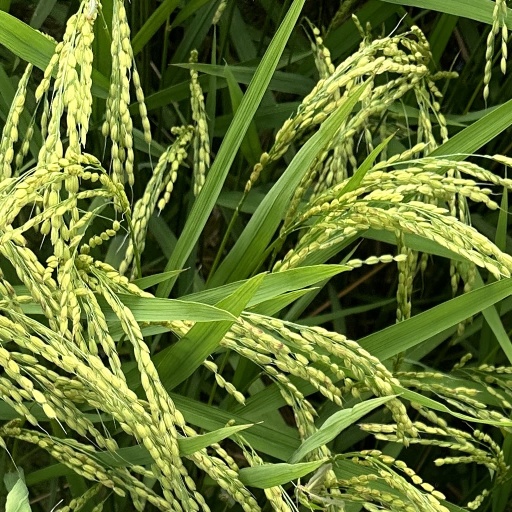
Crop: rice